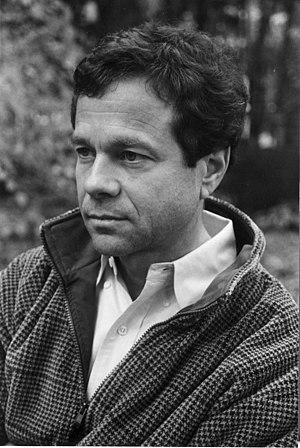
Alan Lightman est un physicien, un romancier et un essayiste né le 28 novembre 1948 à Memphis au Tennessee.